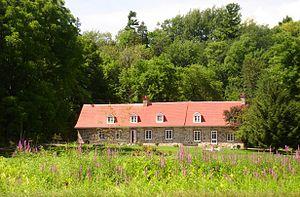
Maison Hudon, Château-Richer, Québec, août 2007
Château-Richer est une ville située dans la MRC de La Côte-de-Beaupré, dans la région administrative de la Capitale-Nationale, au Québec, au Canada.